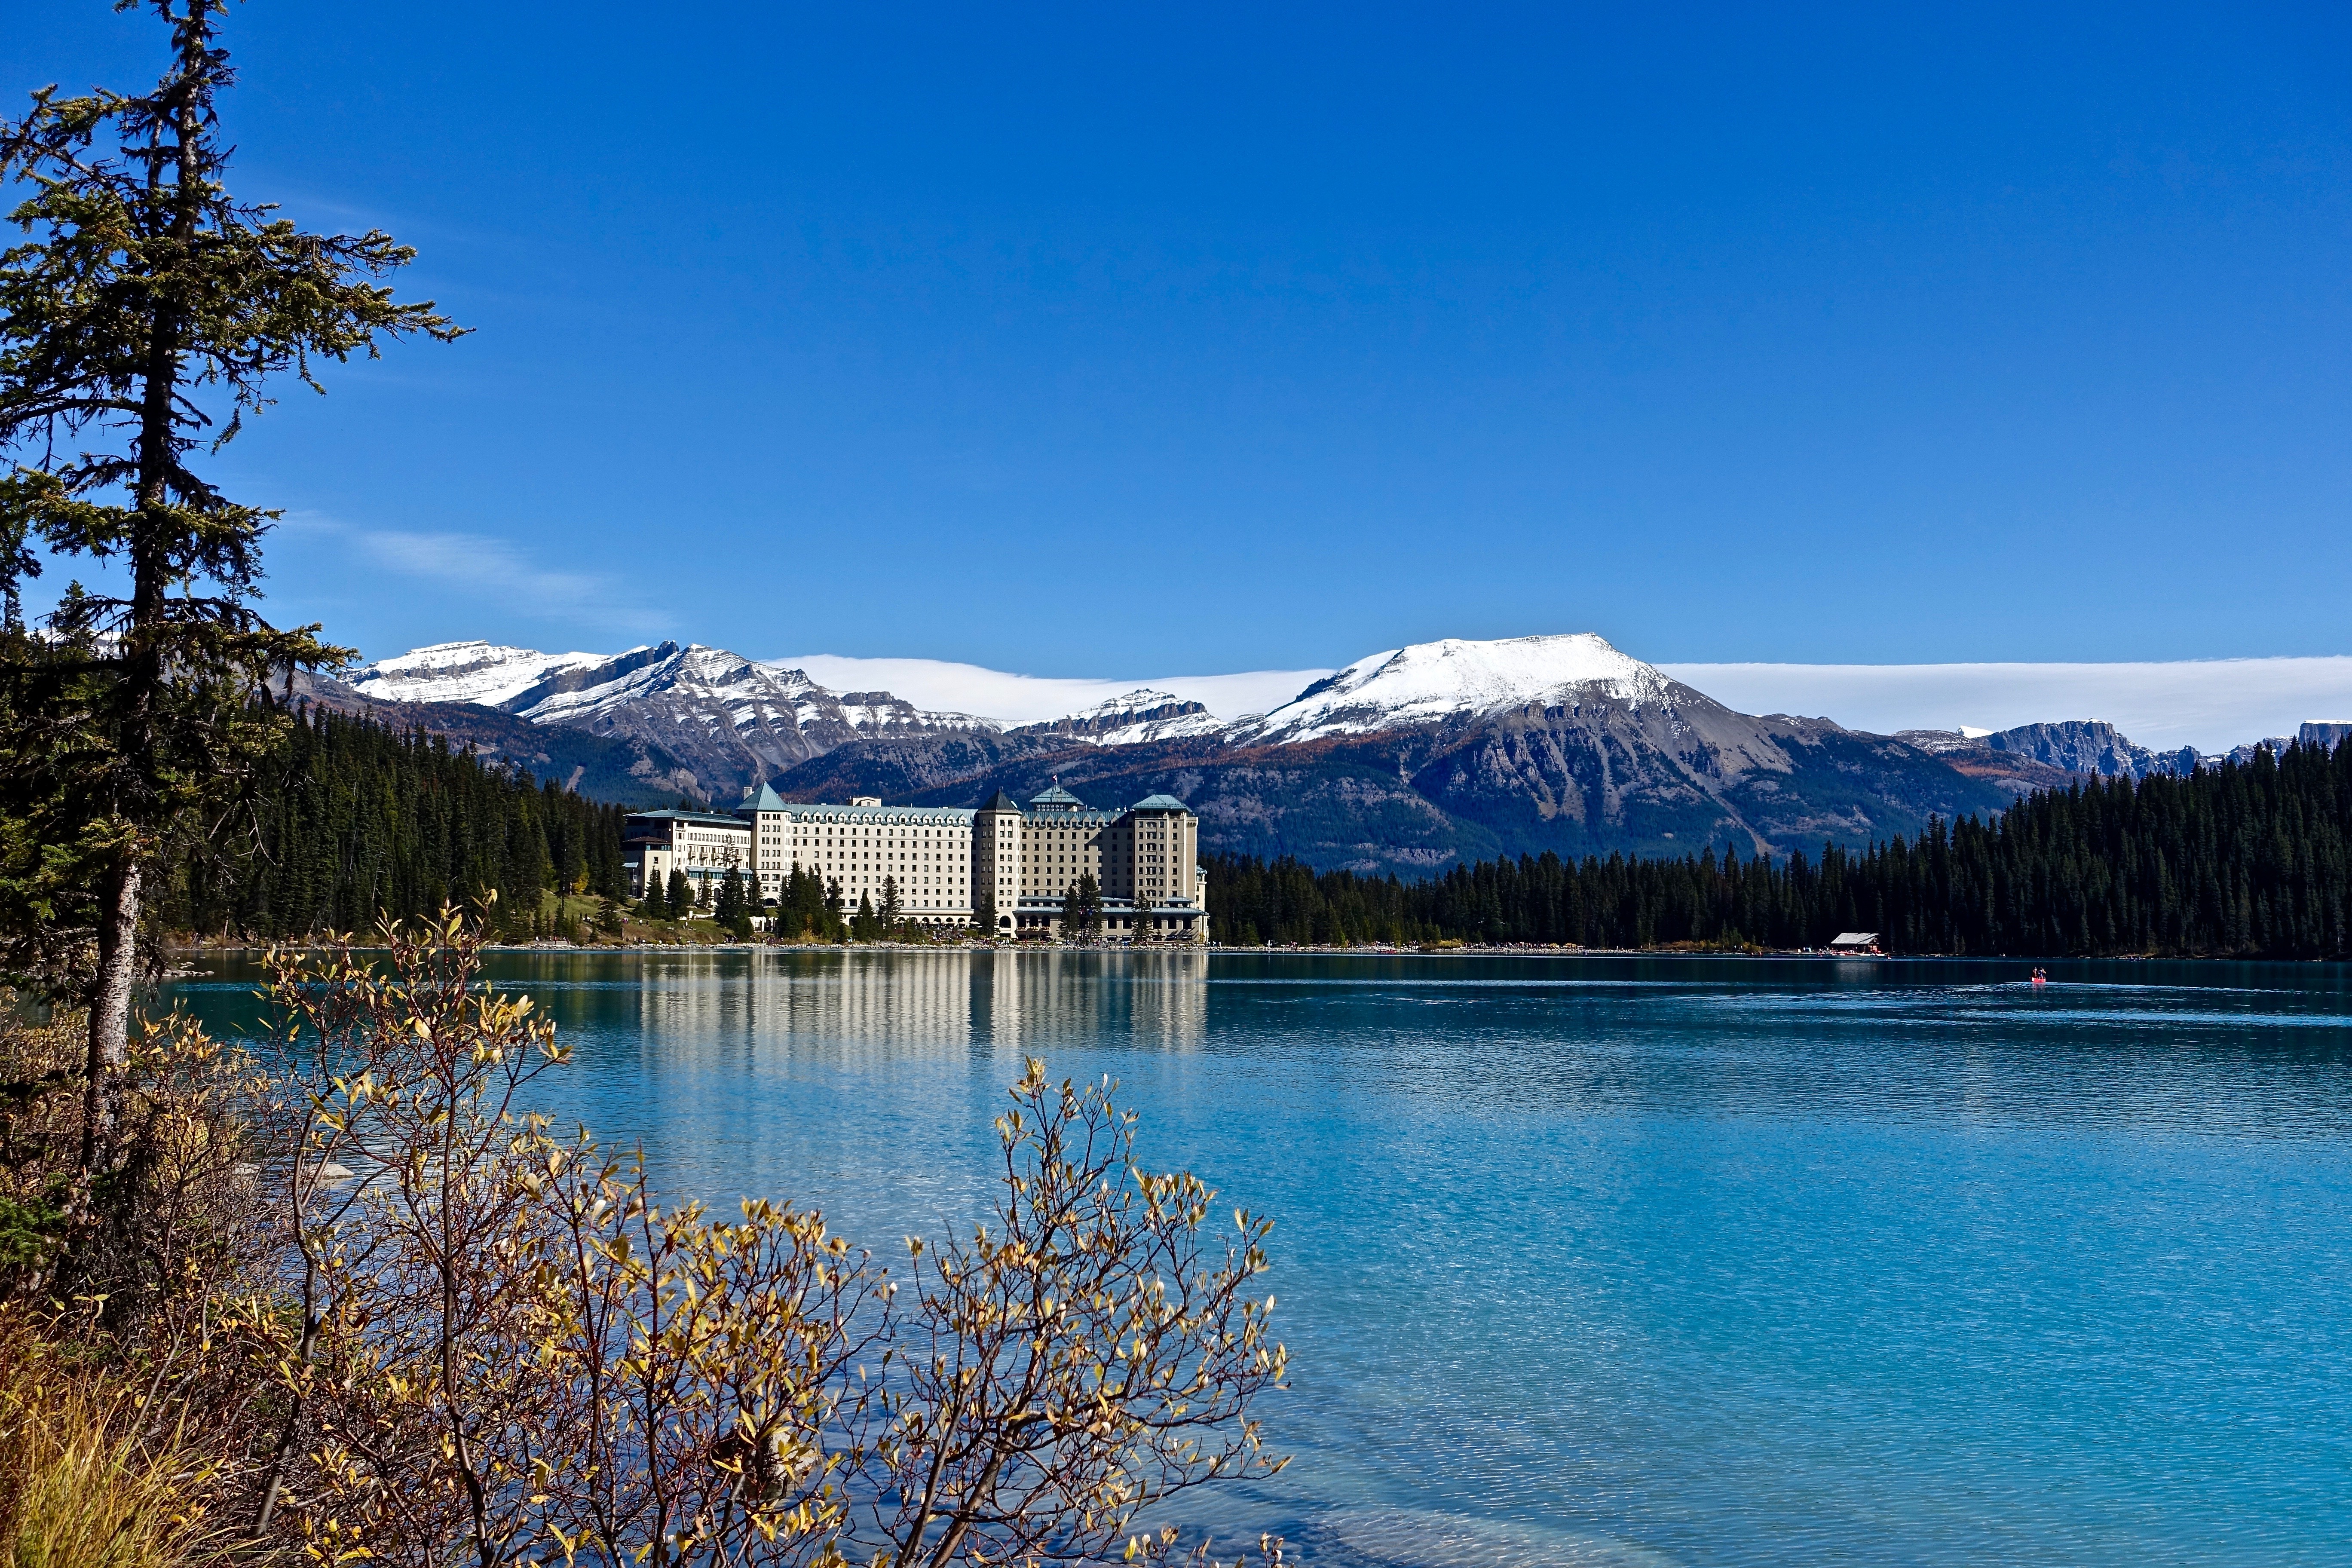
landscape, water, wilderness, mountain, snow, lake, mountain range, environment, reflection, glacier, natural, reservoir, lake louise, body of water, mountains, canada, loch, crater lake, emerald, mountainous landforms